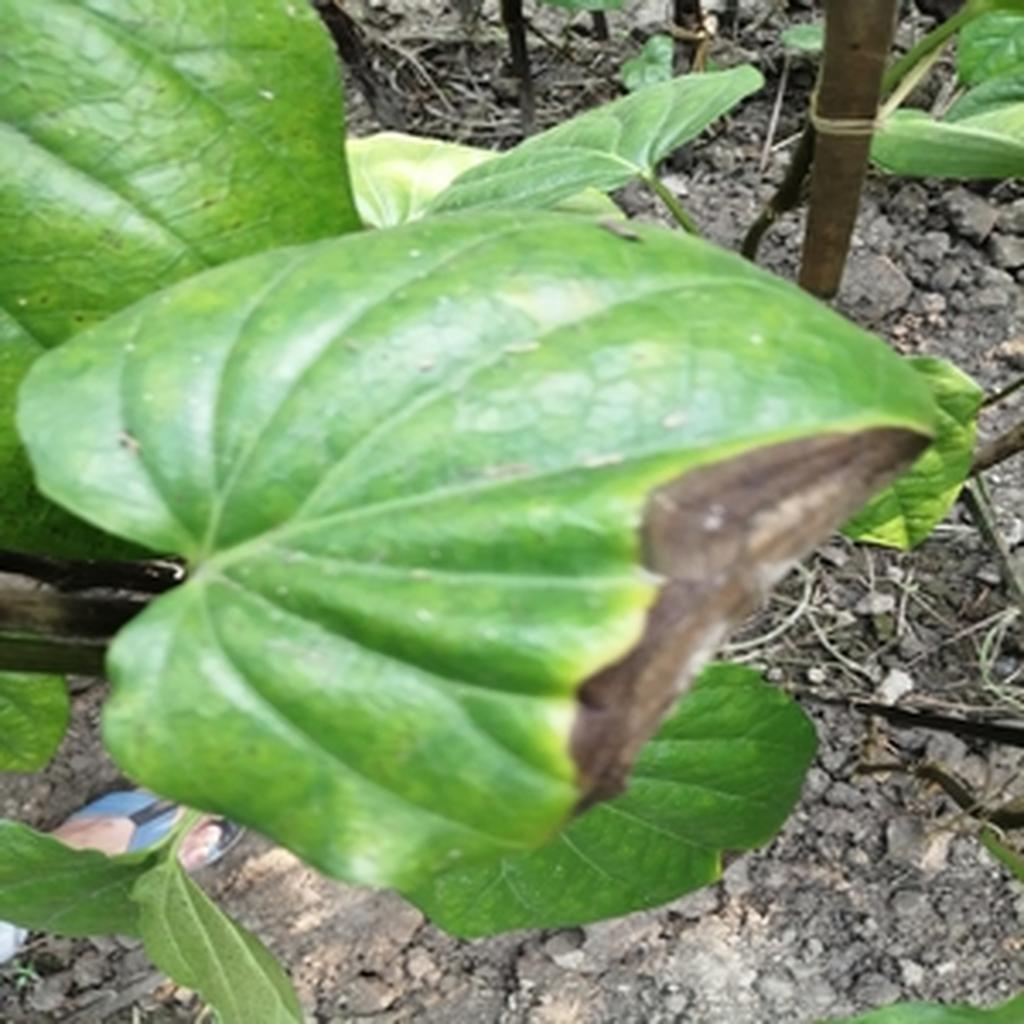
Label: Leaf_Rot